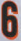
Number: 6